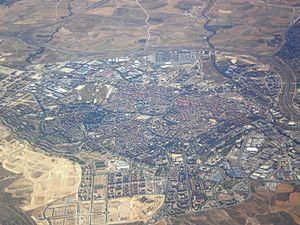
Alcobendas est une commune espagnole située dans la Communauté de Madrid